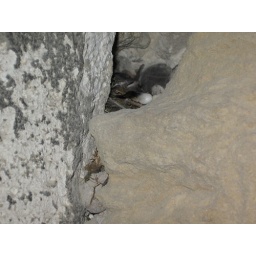
Baby bird nestled in the wall of the Cloisters of Eglise St Trophime, Arles